Zdenka Buben

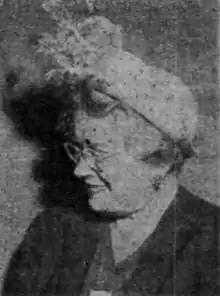
Zdenka Buben in 1950

Zdenka Buben (1895–1988) was an American public health social worker who pioneered the development of many professional standards.